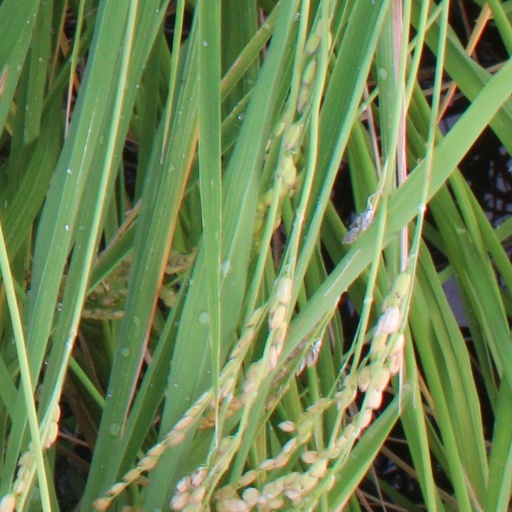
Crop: rice